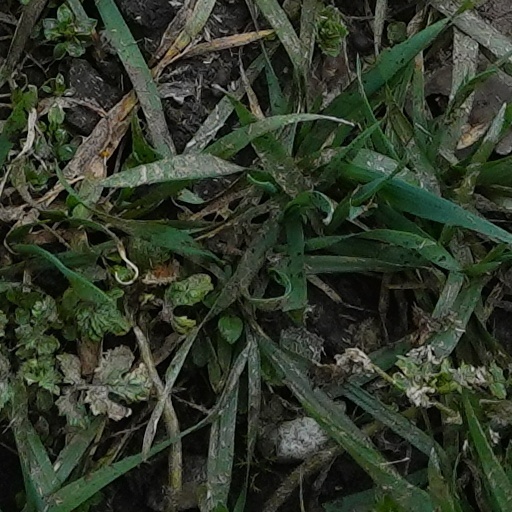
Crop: wheat